Himmelkron Abbey

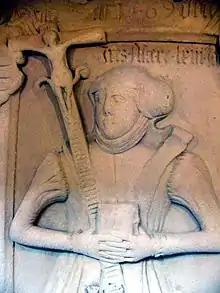
Epitaph of the last abbess Margarethe von Döhlau (died 1569)

In the time of abbess Apollonia von Waldenfels, the Reformation moved into the region and found favor among the population and the clergy. Margrave George, an early follower of Martin Luther, forced conversions to Protestantism and allowed a forcible expulsion of nuns from Himmelkron and Hof unless they accepted the new denomination. The Bamberg bishop Weigand of Redwitz lodged a complaint about this with the Swabian League in 1529. However, the development could not be stopped. The margrave-friendly preacher Johannes Behaim, who was appointed in Himmelkron, criticized Abbess Apollonia and Prioress Dorothea von Wirsberg from the pulpit.